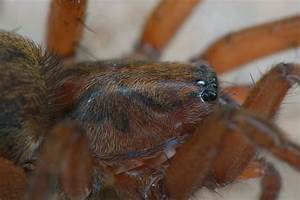
Label: ragno